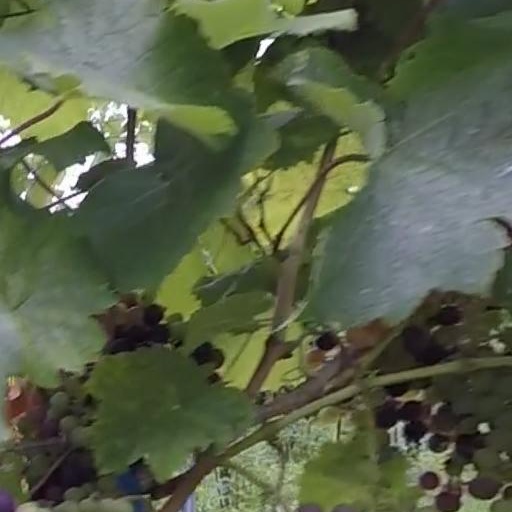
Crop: grape